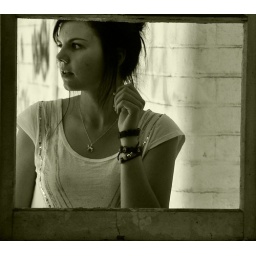
Broken window in abandoned house